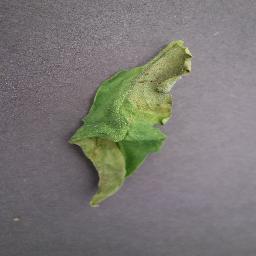
Label: Tomato___Late_blight